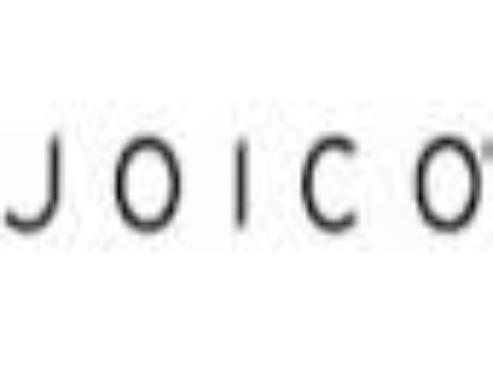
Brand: Joico
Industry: Necessities